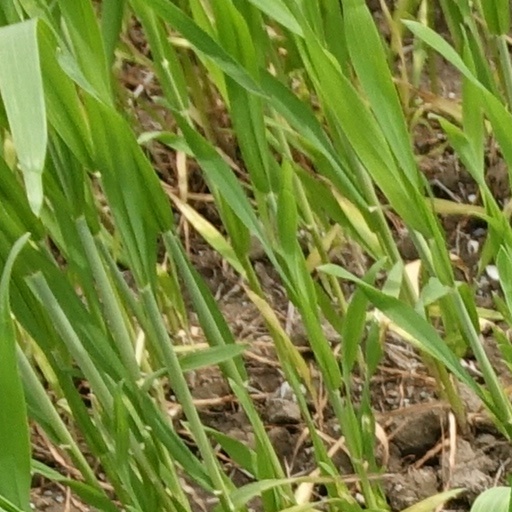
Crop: wheat